Opened by Mistake

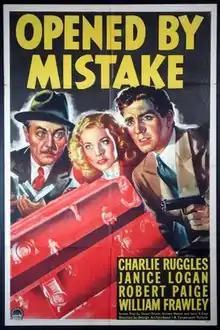

Opened by Mistake is a 1940 film starring Charlie Ruggles and Janice Logan.